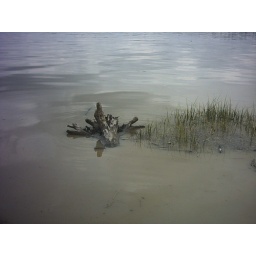
Driftwood and grass in water